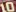
Number: 0